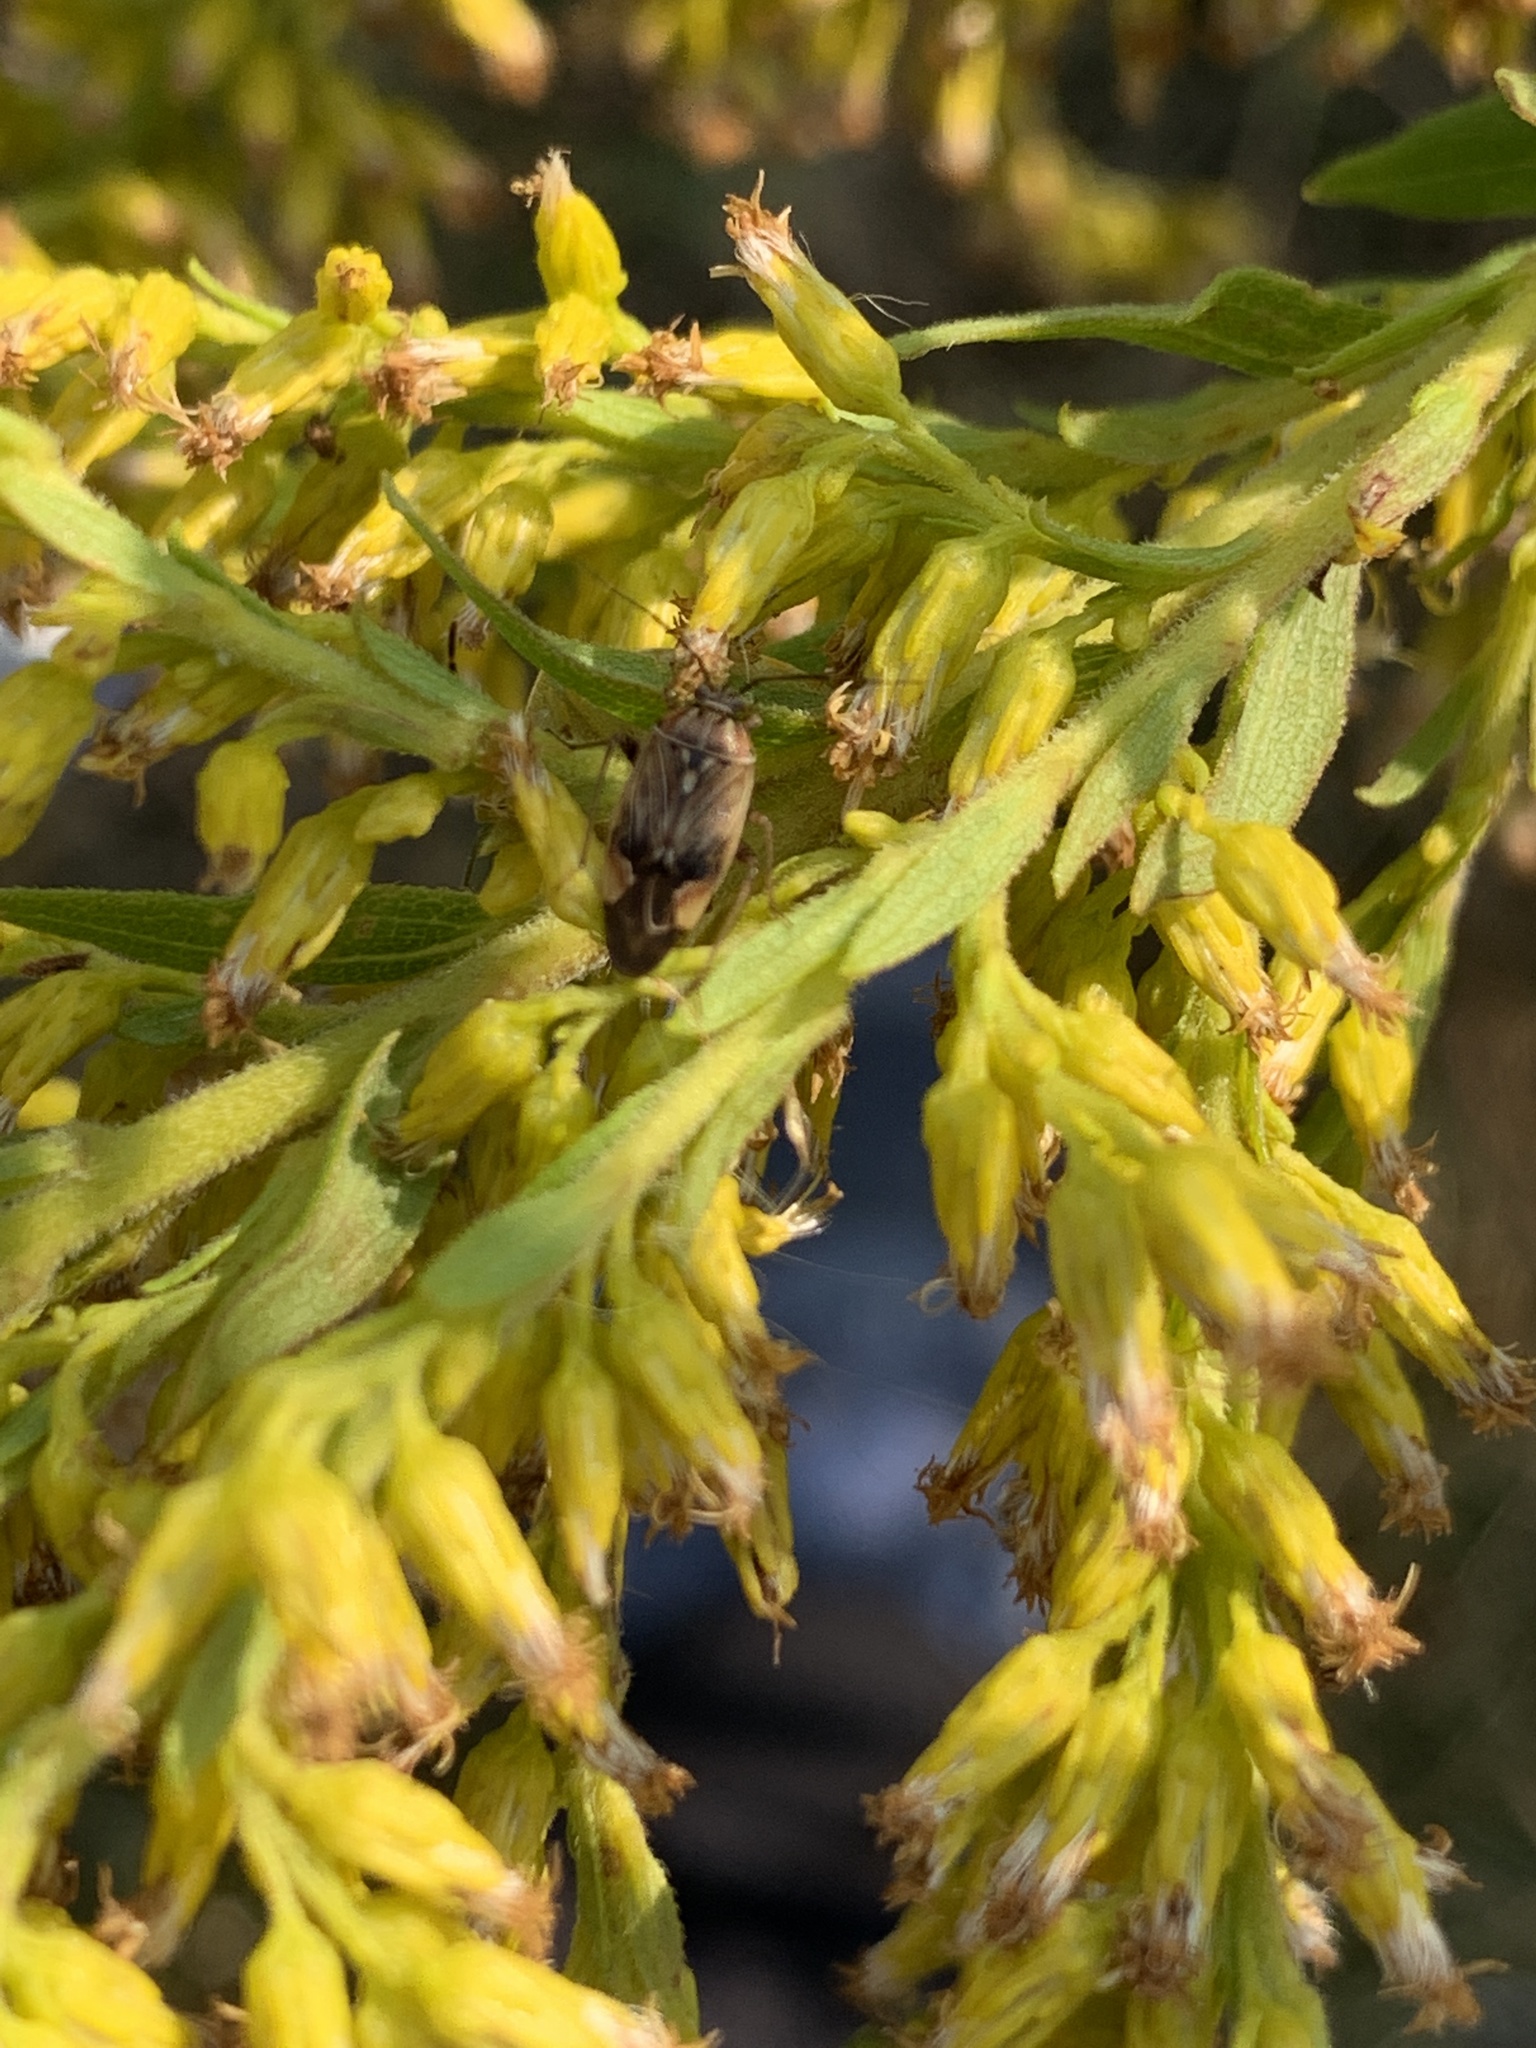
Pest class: lygus_bug